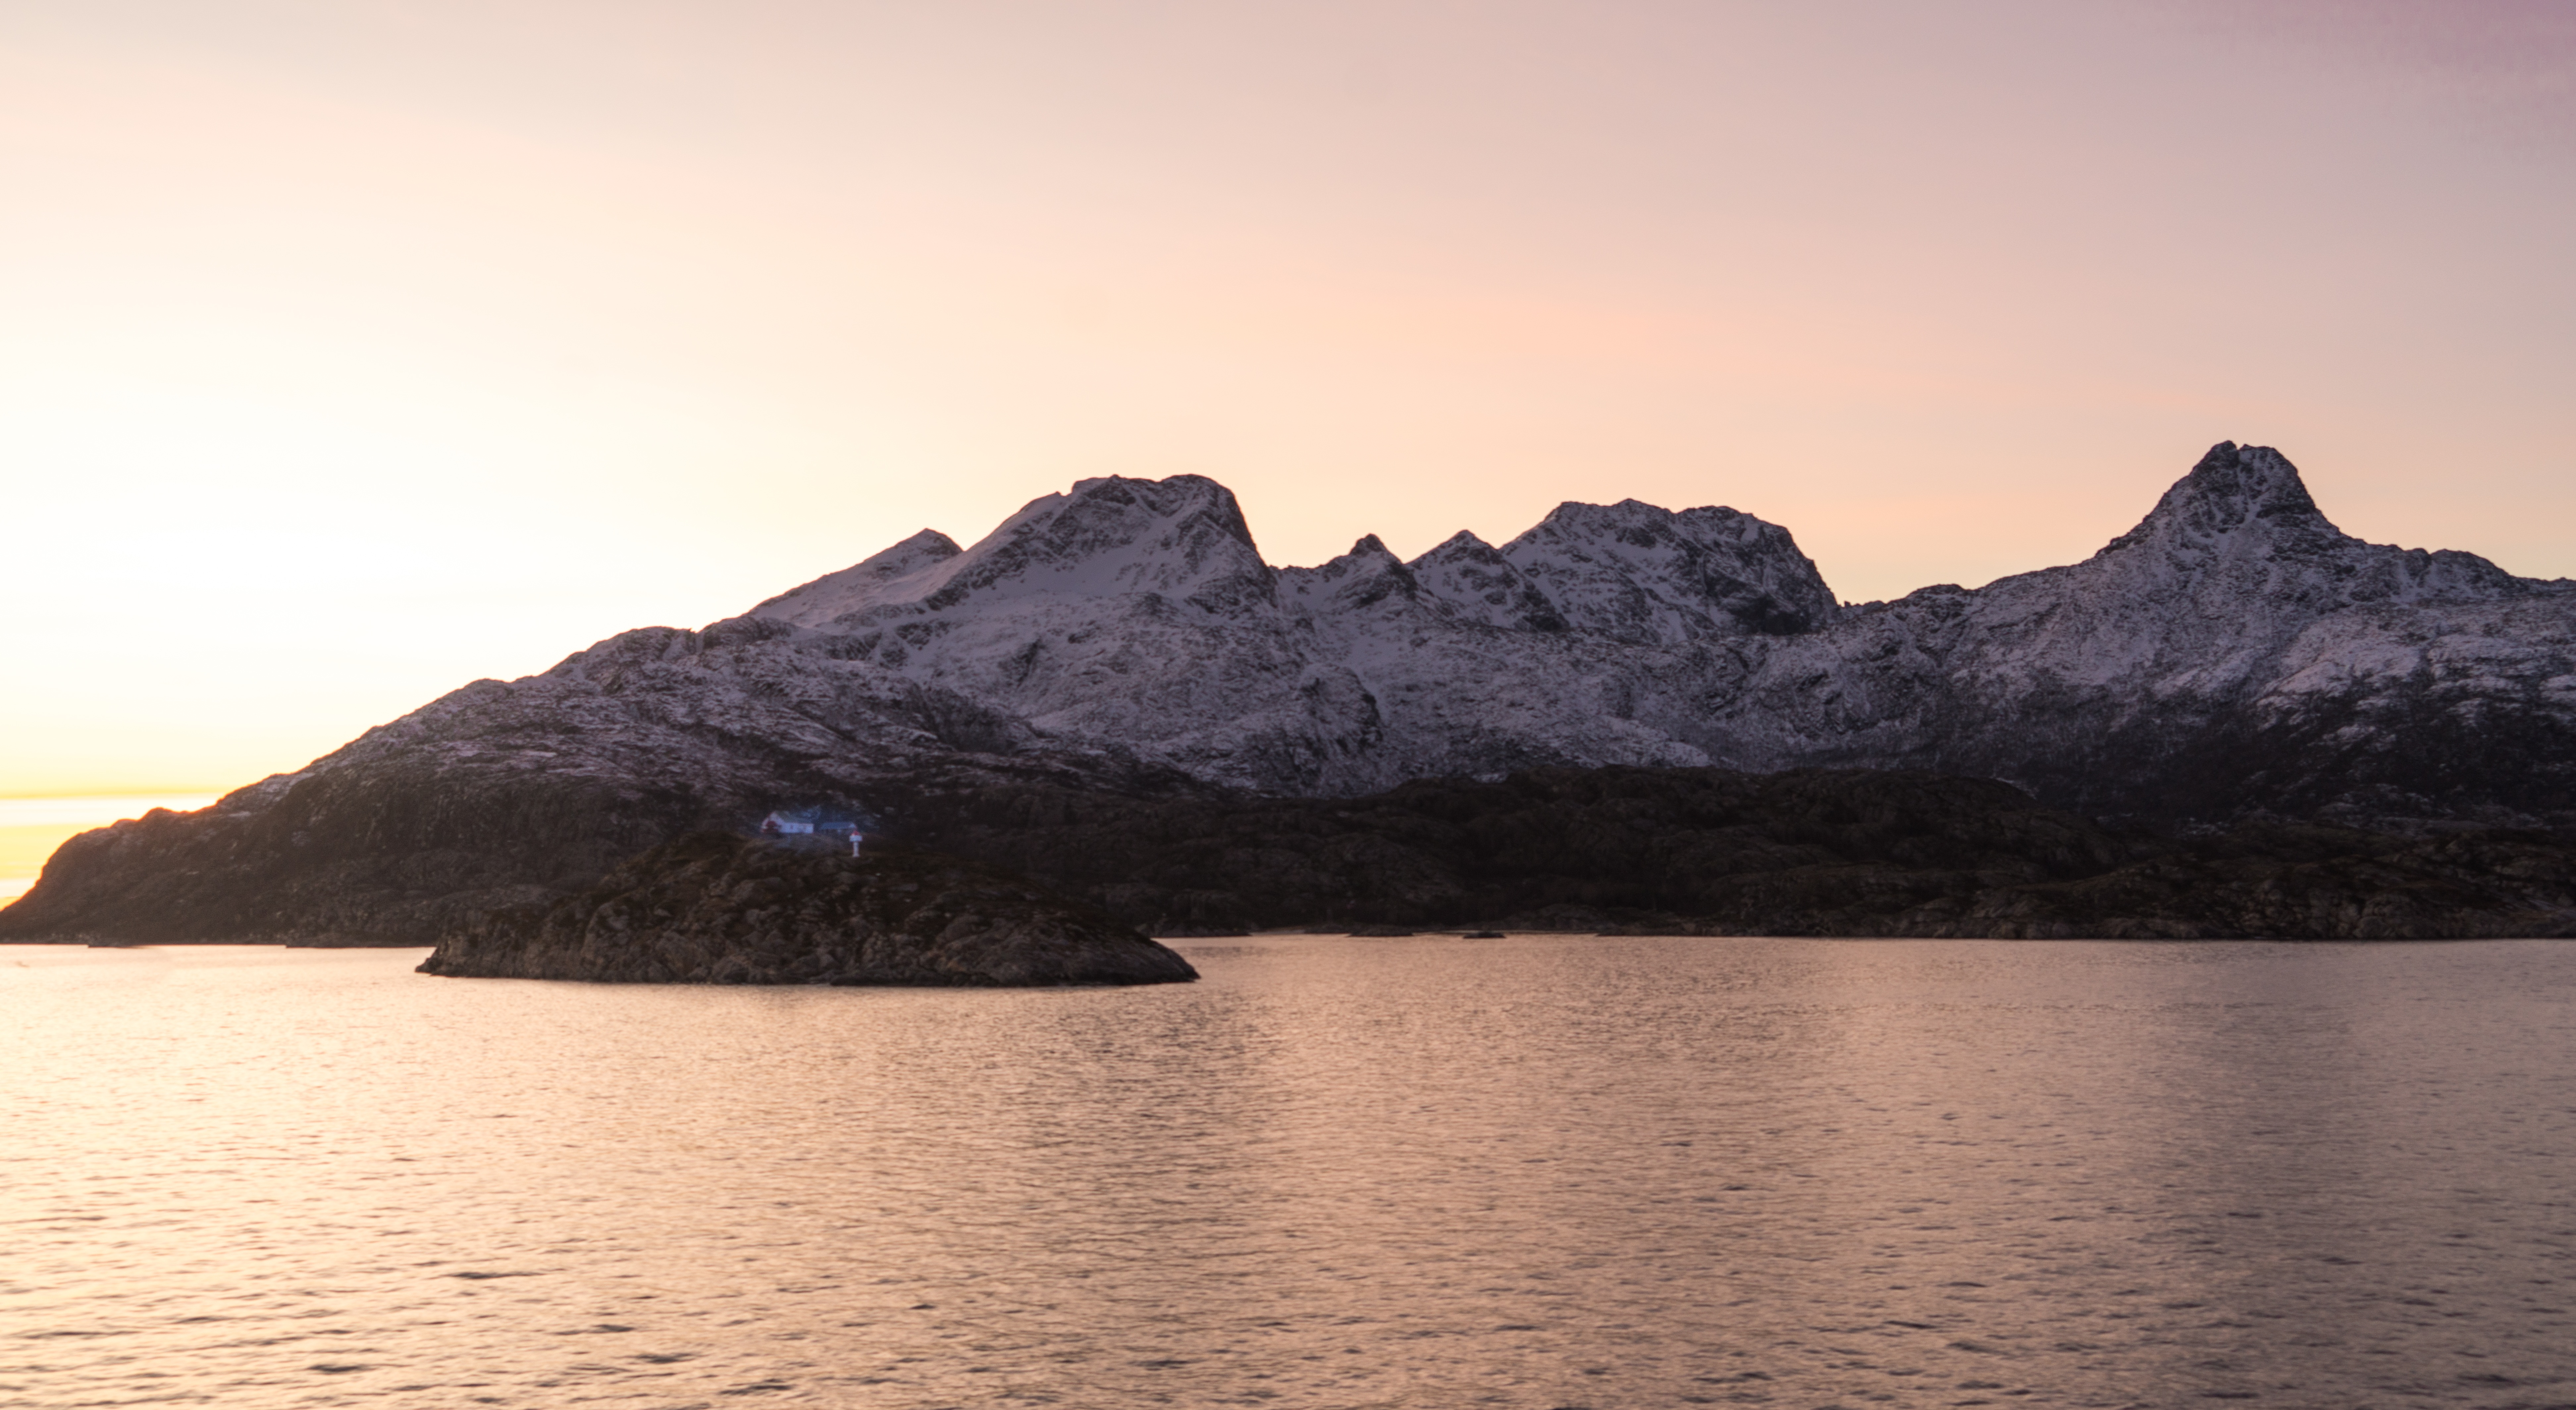
landscape, sea, coast, water, nature, rock, ocean, horizon, mountain, snow, cloud, sky, sunrise, sunset, morning, lake, dawn, mountain range, travel, dusk, reflection, bay, fjord, arctic, terrain, dramatic, loch, cape, landform, mountainous landforms, norway coast